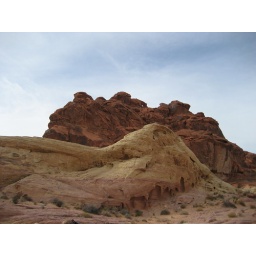
The clouds started to clear out near the end of the hike.